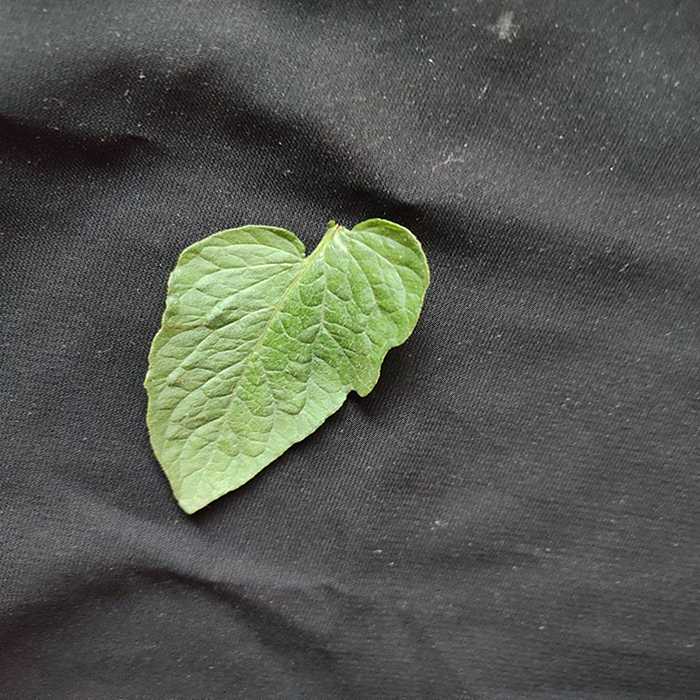
Plant: Tomato
Label: Tomato Fresh leaf